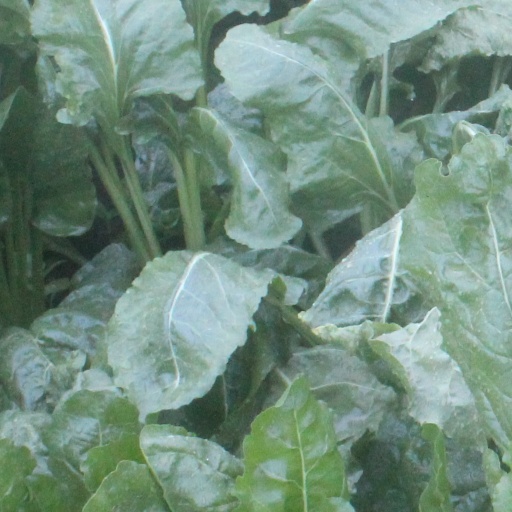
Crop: sugar beet